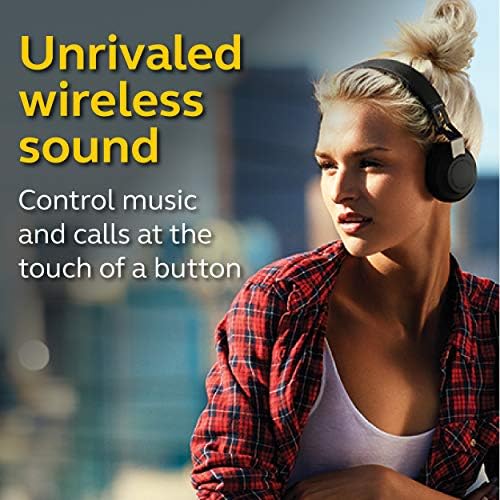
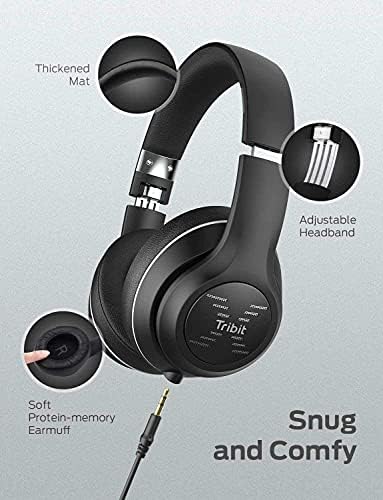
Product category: headphones
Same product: no